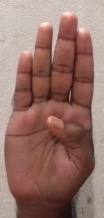
ASL sign: B